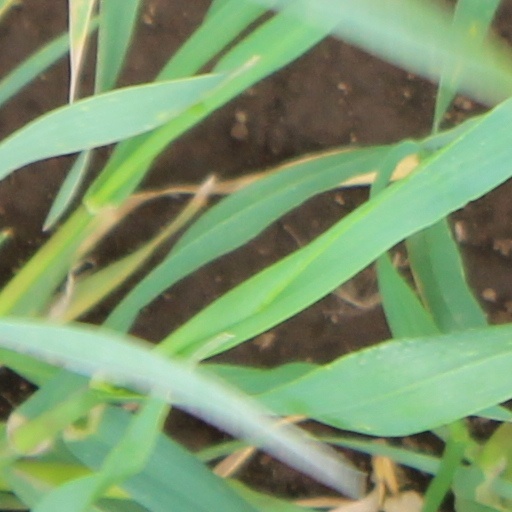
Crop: wheat